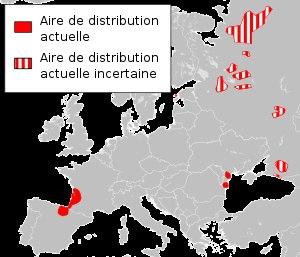
Le Vison d'Europe est une espèce de mammifères carnivores du genre Mustela. Petit mustélidés à la fourrure brun foncé marquée d'une à deux taches blanches sur le museau, le Vison d'Europe est inféodé aux écosystèmes aquatiques. Il vit dans les petites rivières, les marais et les ruisseaux où il se nourrit de petits mammifères, de poissons et d'amphibiens. La saison de reproduction se produit à la fin de l'hiver ; la femelle donne naissance à deux à sept petits dont elle s'occupe seule jusqu'à leur indépendance en automne. L'hybridation naturelle avec le putois est bien documentée.